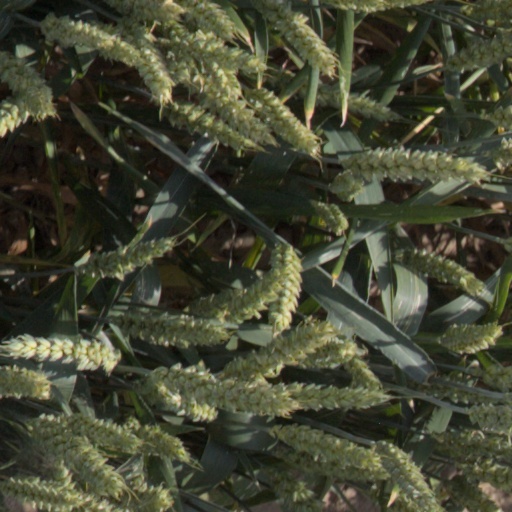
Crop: wheat